Ben Balter

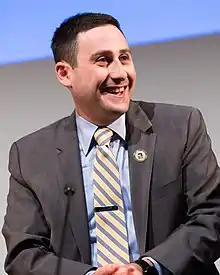
Balter in November 2014

Ben Balter is a United States-based lawyer who works for GitHub as their "evangelist" to government agencies.